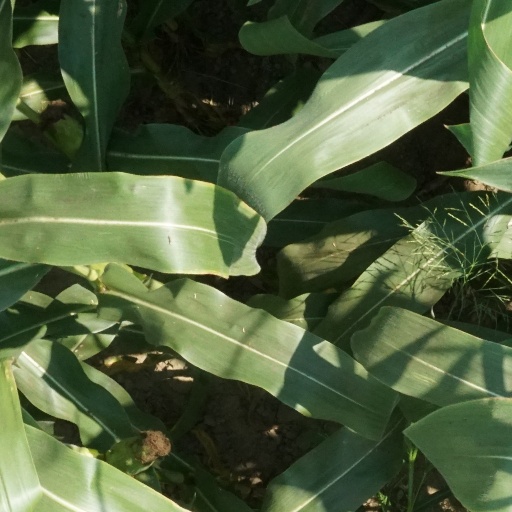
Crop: maize; corn